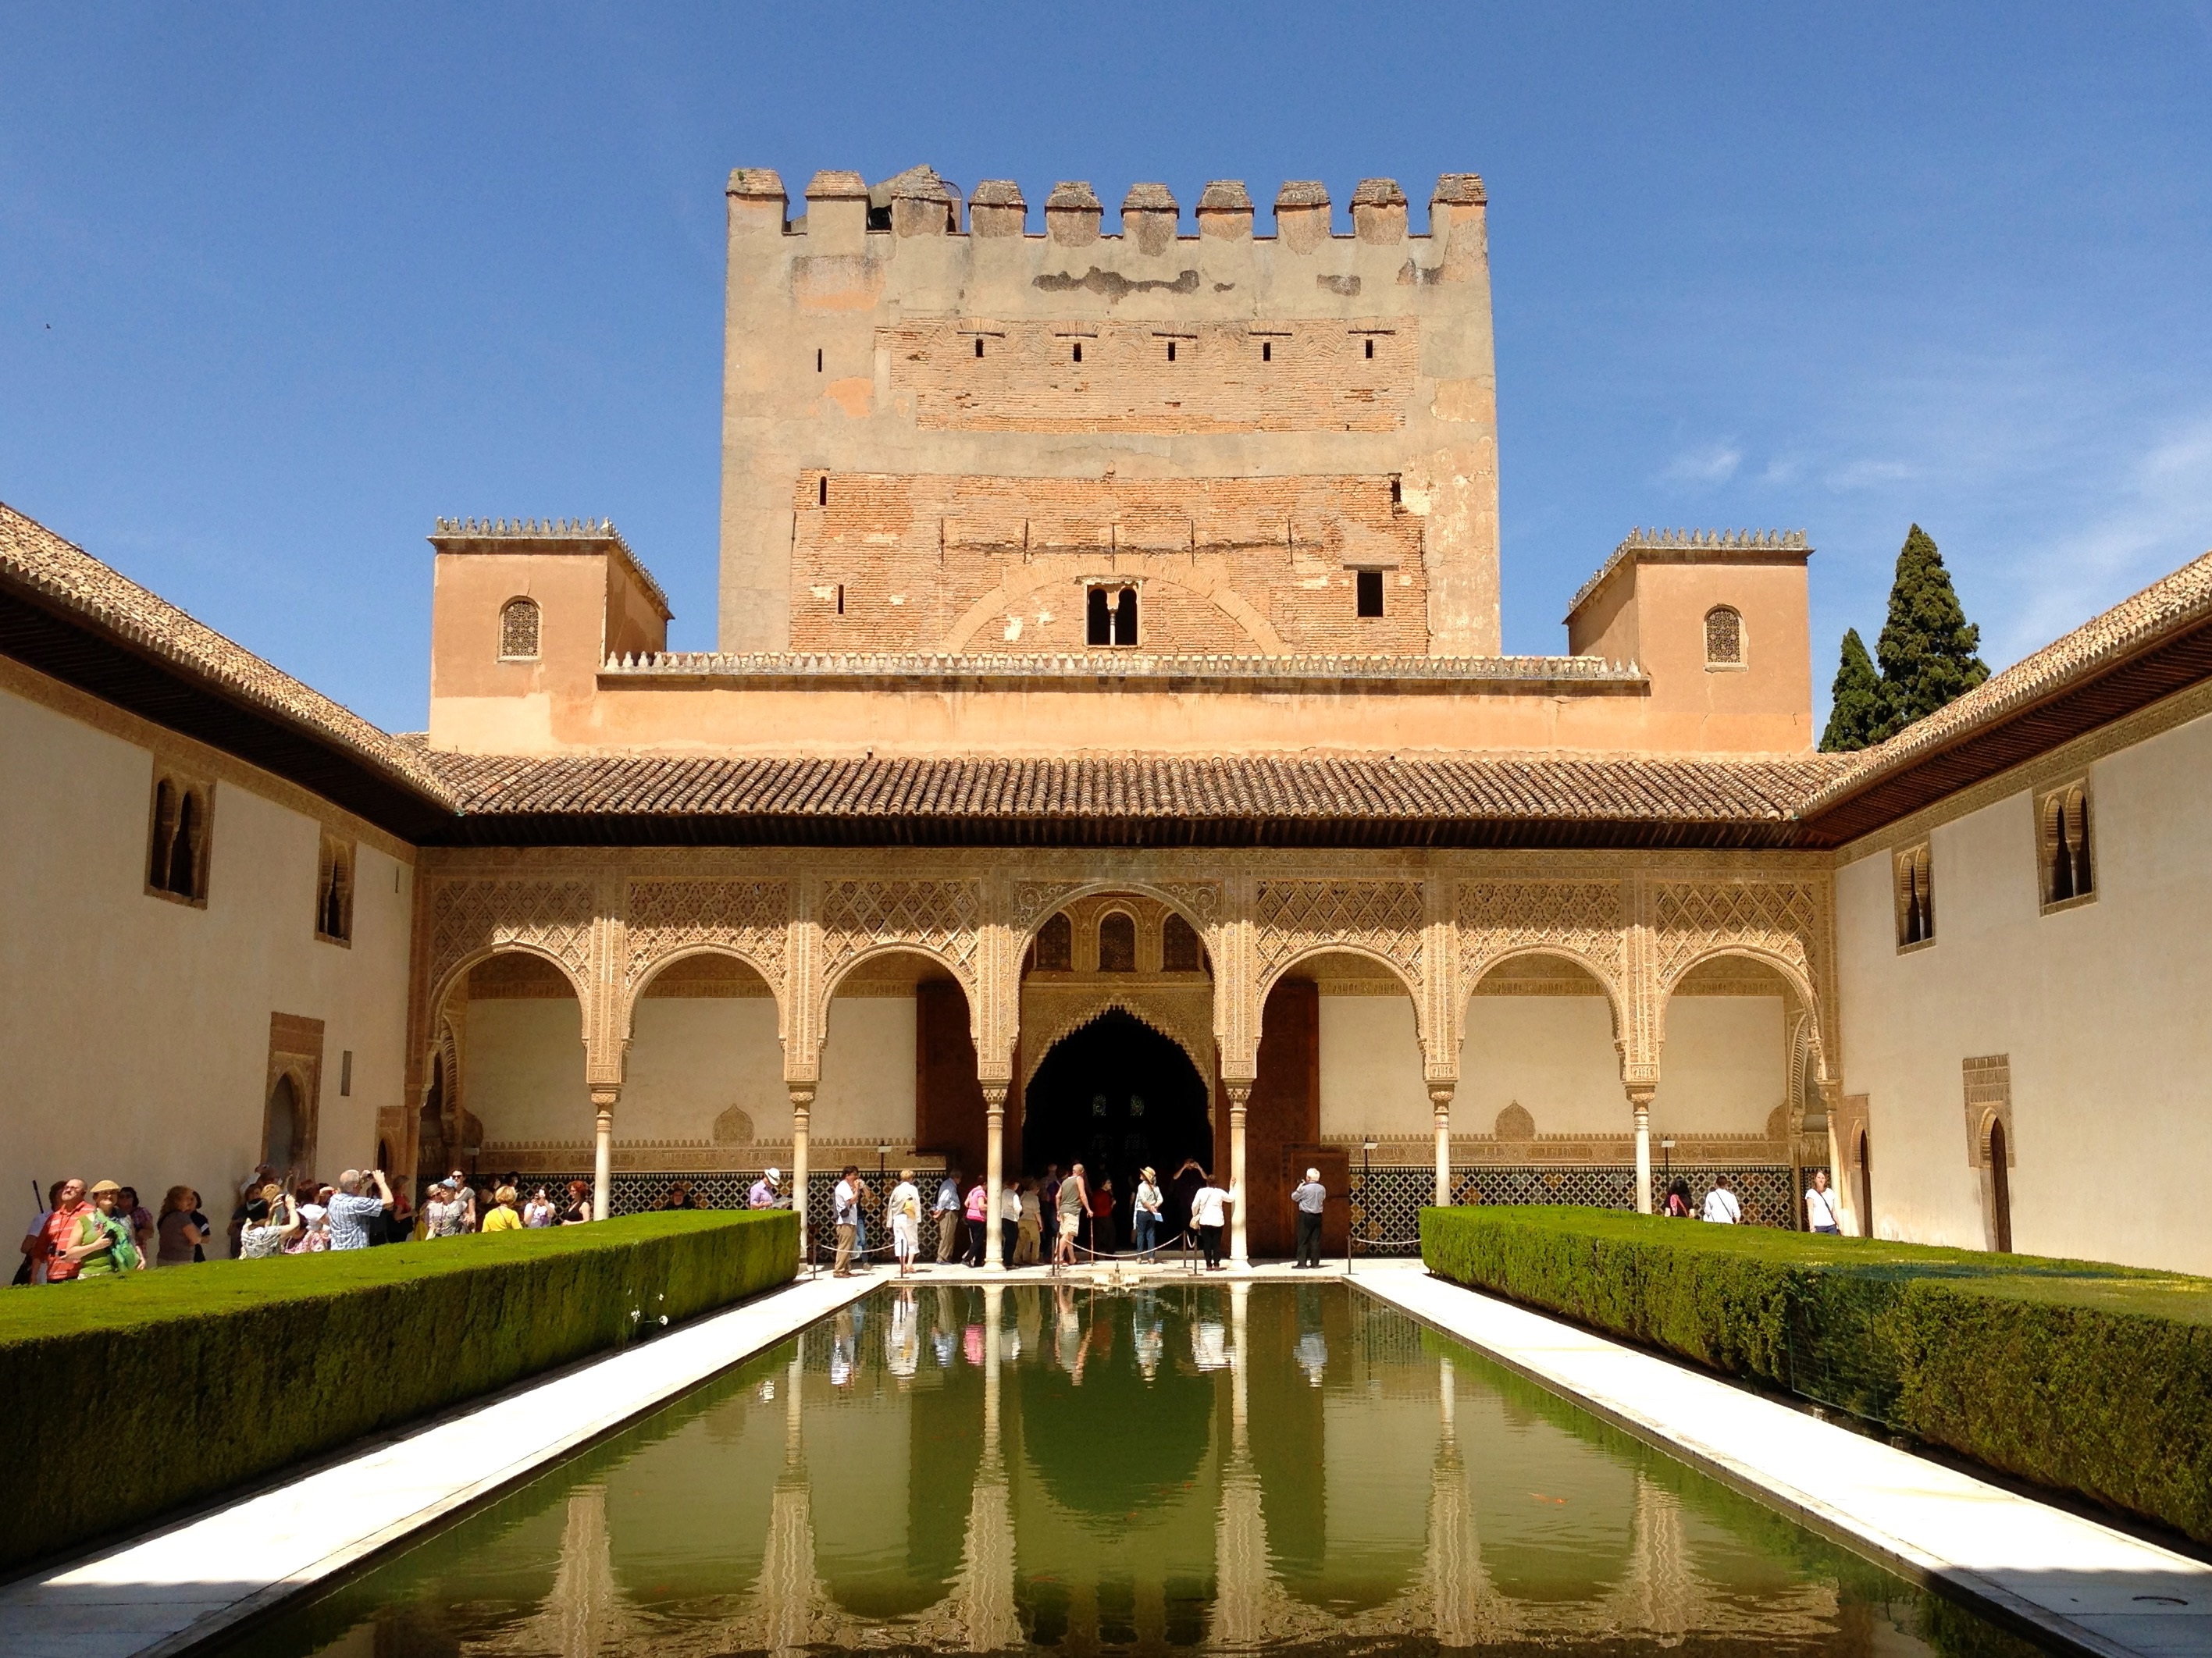
villa, mansion, building, palace, tourism, place of worship, spain, andalusia, estate, granada, hacienda, alhambra